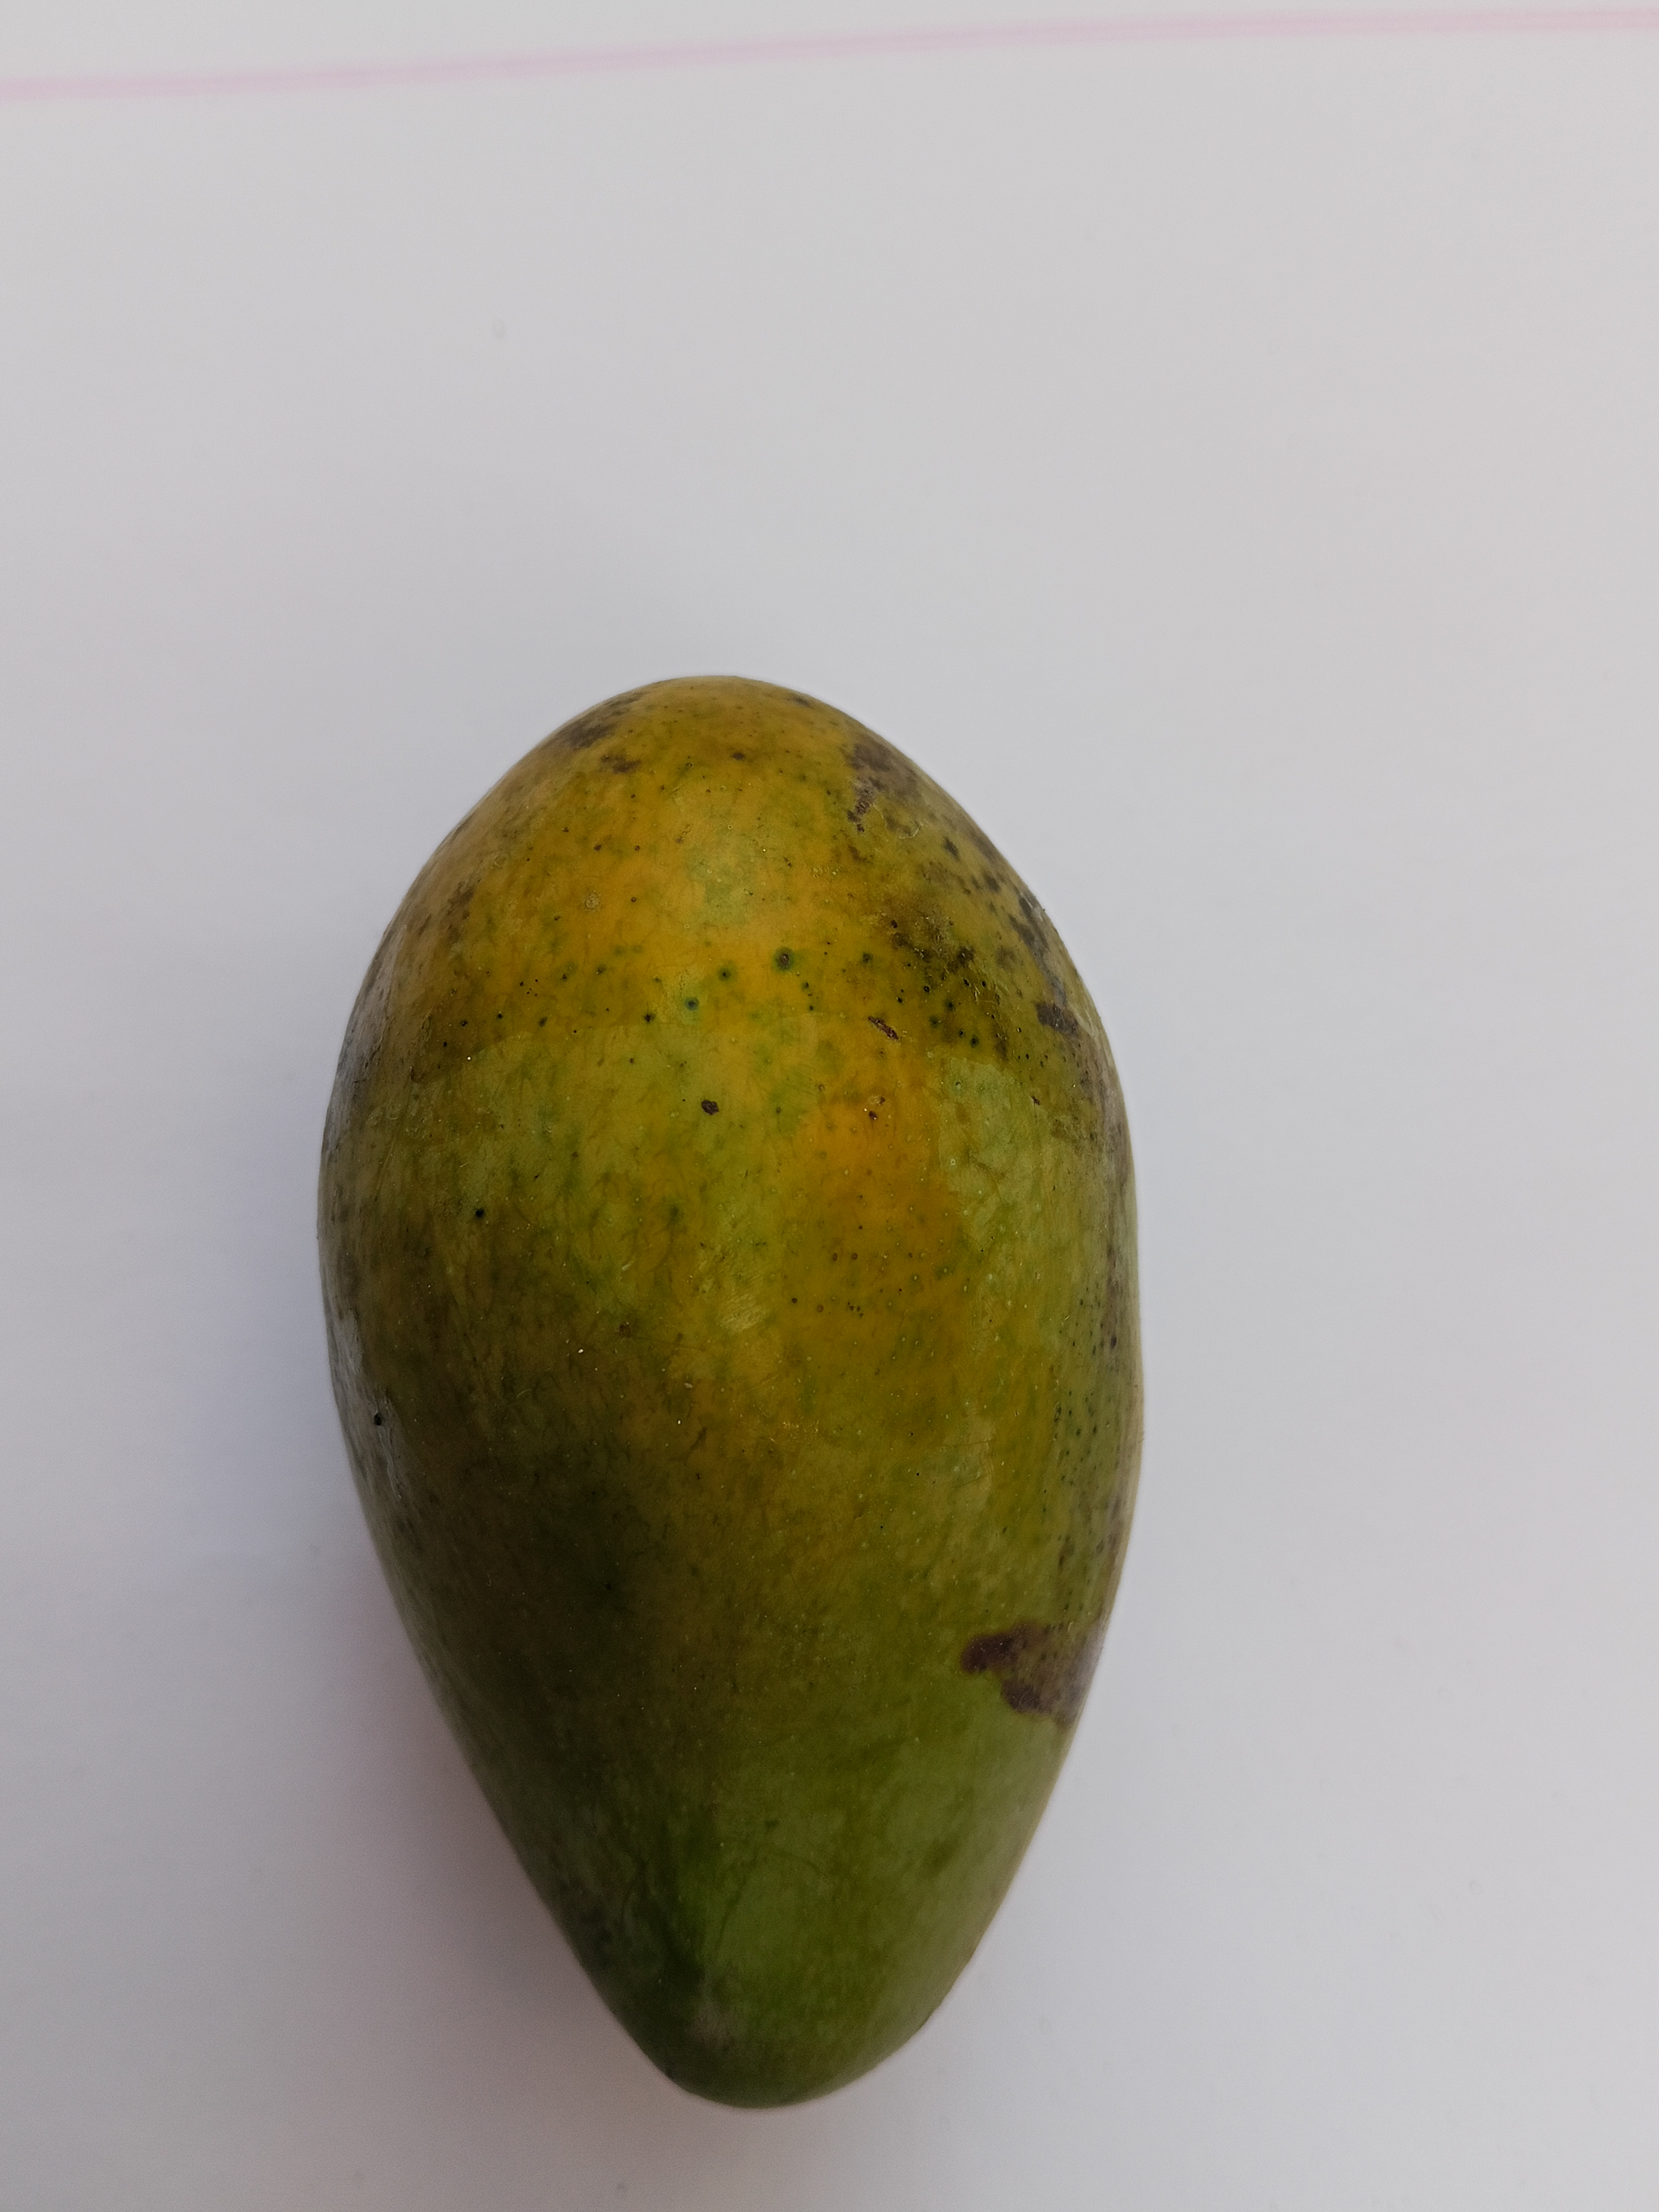
Mango variety: Amrapali